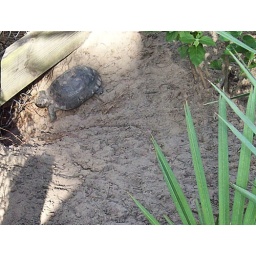
Resident gopher tortoise living in the butterfly garden outside the visitors center at Tibet-Butler Wildlife Preserve.